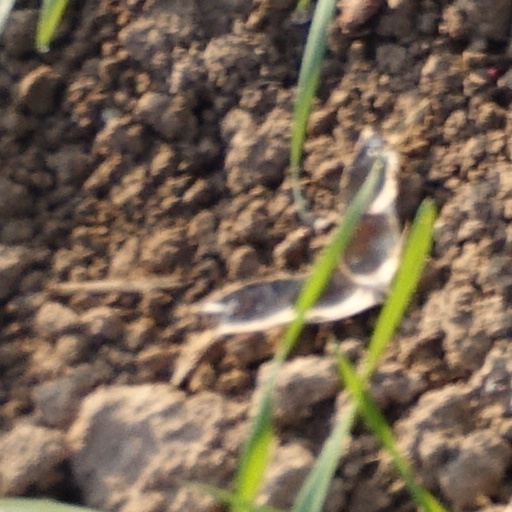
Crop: wheat